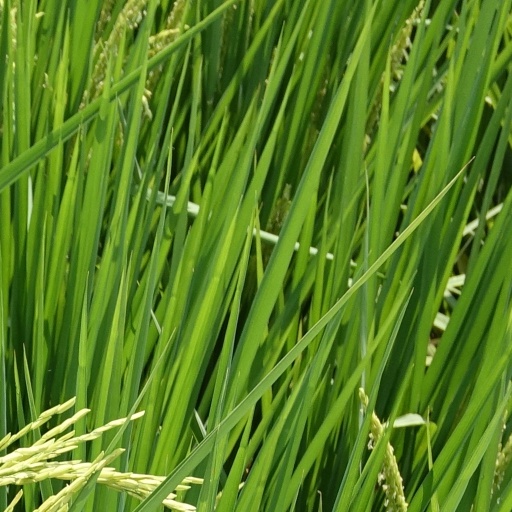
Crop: rice